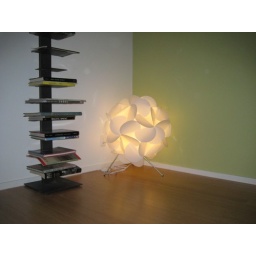
ikea tetrahedron lamp in master bedroom